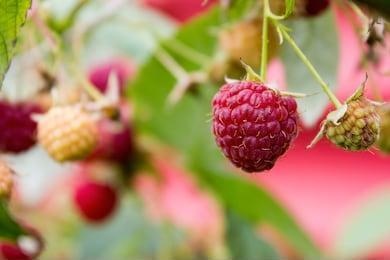
Label: raspberry